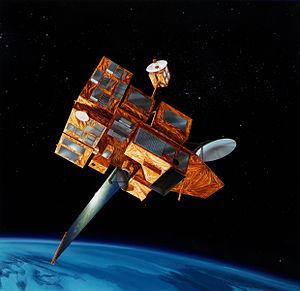
ADEOS-II, Advanced Earth Observing Satellite-II, ou en japonais : Midori-II, Midori signifie « Vert », est un satellite d'observation de la Terre développé par l'Agence spatiale japonaise NASDA et lancé le 14 décembre 2002. Ce gros satellite d'observation de la Terre qui emporte 1 230 kilogrammes d'instrumentation scientifique constitue la contribution japonaise au programme de recherche international sur le changement climatique. Ses instruments collectent des données contribuant à la mesure du cycle du carbone, de l'eau et de l'énergie mais également des données utilisées par la météorologie et la pêche. ADEOS-II prend la suite d'ADEOS-I perdu un an après son lancement en 1996. ADEOS-II est lui-même perdu un an après son lancement à la suite d'une défaillance sans doute accidentelle.